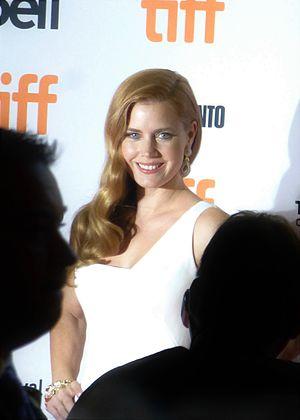
Amy Adams, parfois crédité sous le nom de Amy Lou Adams, au début de sa carrière [ˈeɪmi ˈædəms], née le 20 août 1974 à Vicence, en Vénétie, est une actrice, productrice, chanteuse et danseuse américaine.